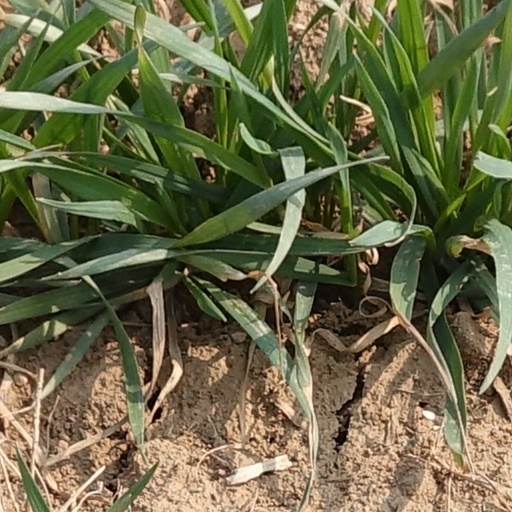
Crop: wheat